Battle of Zierikzee

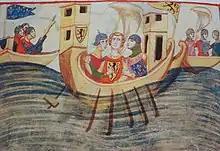

Upon the end of the armistice between France and Flanders, Philip IV launched his army on Tournai and sent his fleet, led by Rainier Grimaldi, to aid the count of Holland. Grimaldi's fleet consisted of 30 French and eight Spanish cogs and 11 Genoese galleys. This fleet was joined at Schiedam by the small fleet of Holland, consisting of five more ships. This combined fleet then set sail for Zierikzee. Guy of Namur could count on a motley fleet of 37 Flemish, English, Hanseatic, Spanish, and Swedish ships, as well as numerous smaller vessels.